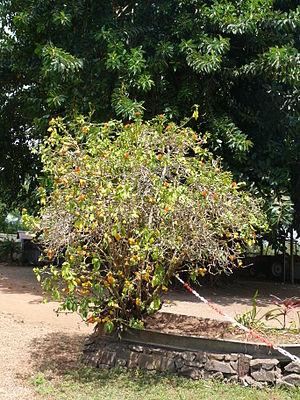
Pereskia bleo en fleur et portant des fruits. Île Royale, Guyane française.
Pereskia bleo DC est une espèce de cactus appartenant à la famille des Cactaceae, à la sous-famille des Pereskioideae et au genre Pereskia Mill., qui comprend 11 espèces originaires des zones tropicales d'Amérique, notamment du Panama et de la Colombie. Ce genre a la particularité rare chez les cactacées de porter de véritables feuilles ce qui est un aspect tout à fait original pour un cactus. On la trouve en beauté dans les jardins tropicaux.